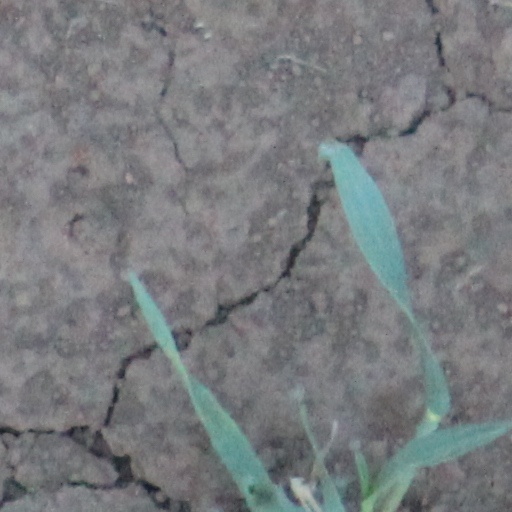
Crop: wheat